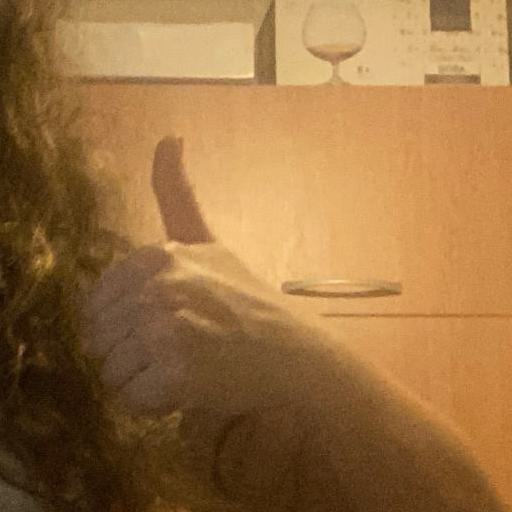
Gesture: like